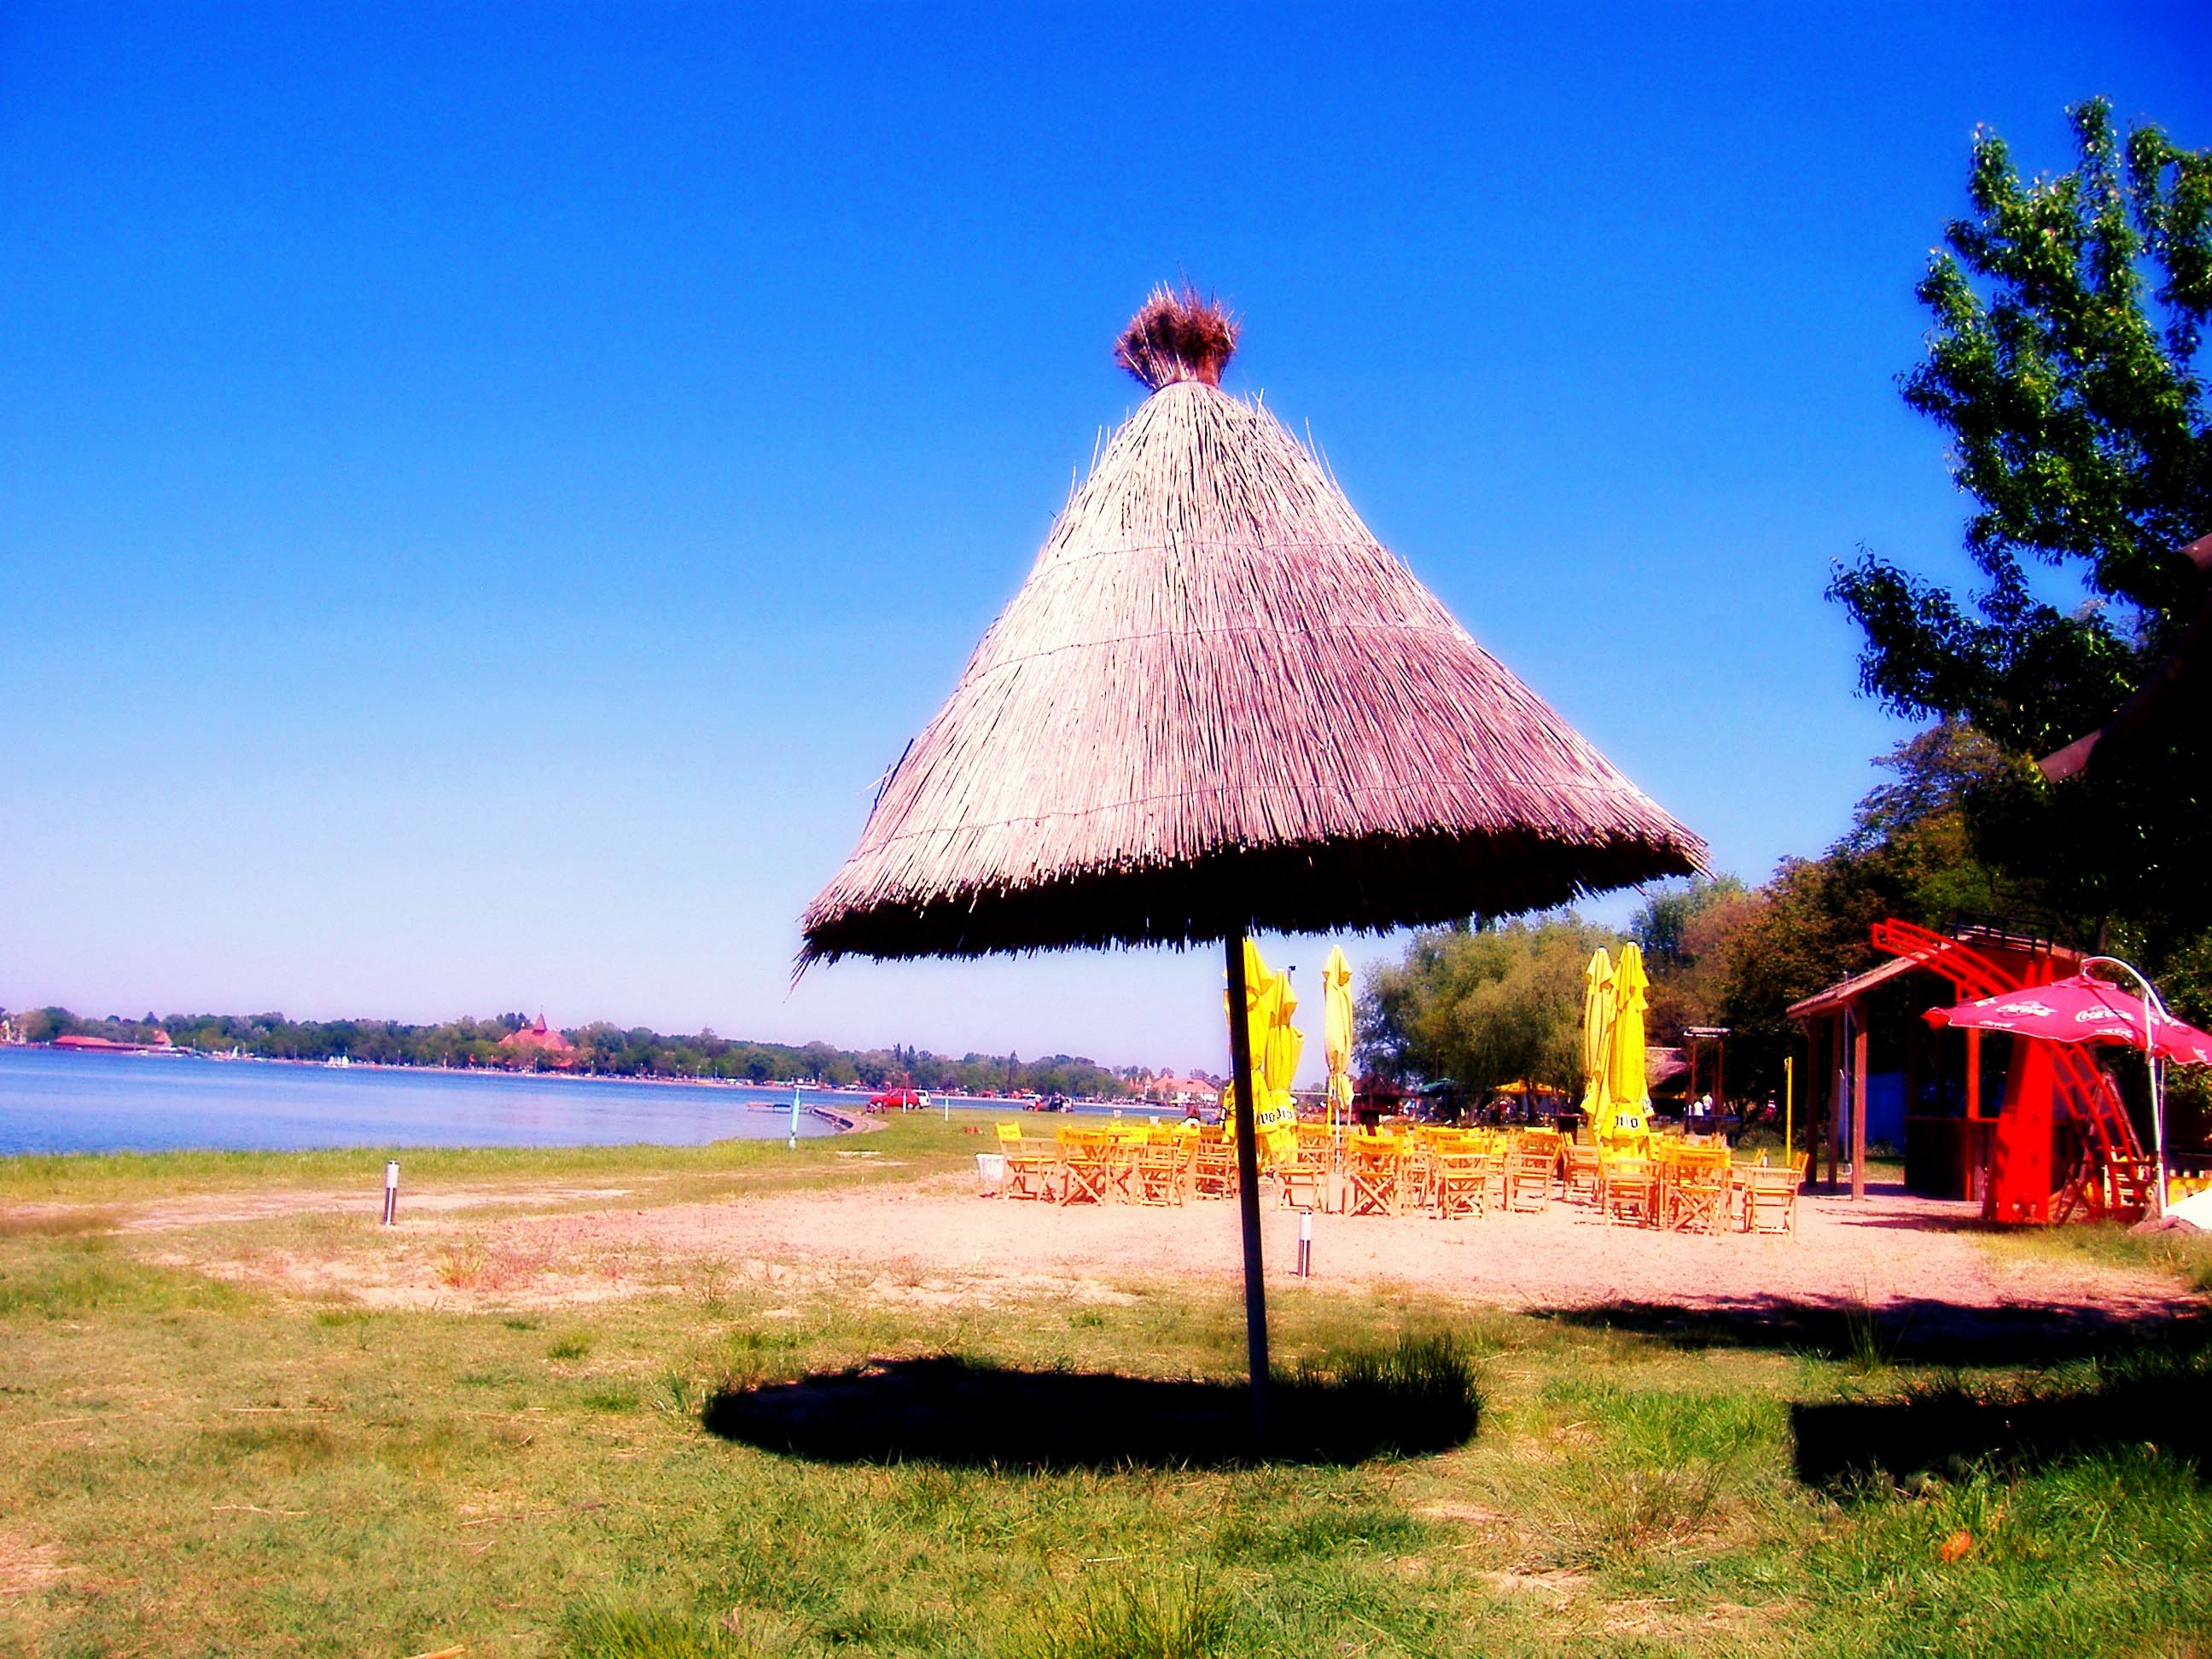
national, restaurant, folk, secession, style, summer, season, clear, blue, sky, clouds, sea, leisure, water, tourism, vacation, tree